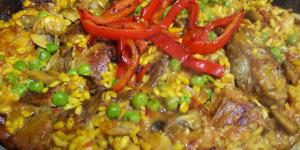
paella de conejo y verduras